Dr. Jabez Campfield House

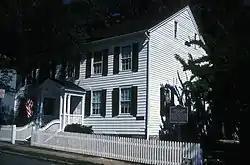
Campfield House Schuyler-Hamilton House

The Dr. Jabez Campfield House, also known as the Schuyler Hamilton House, is a historic, two-story, braced timber-frame colonial Georgian-style house and museum located at 5 Olyphant Place, Morristown, New Jersey.